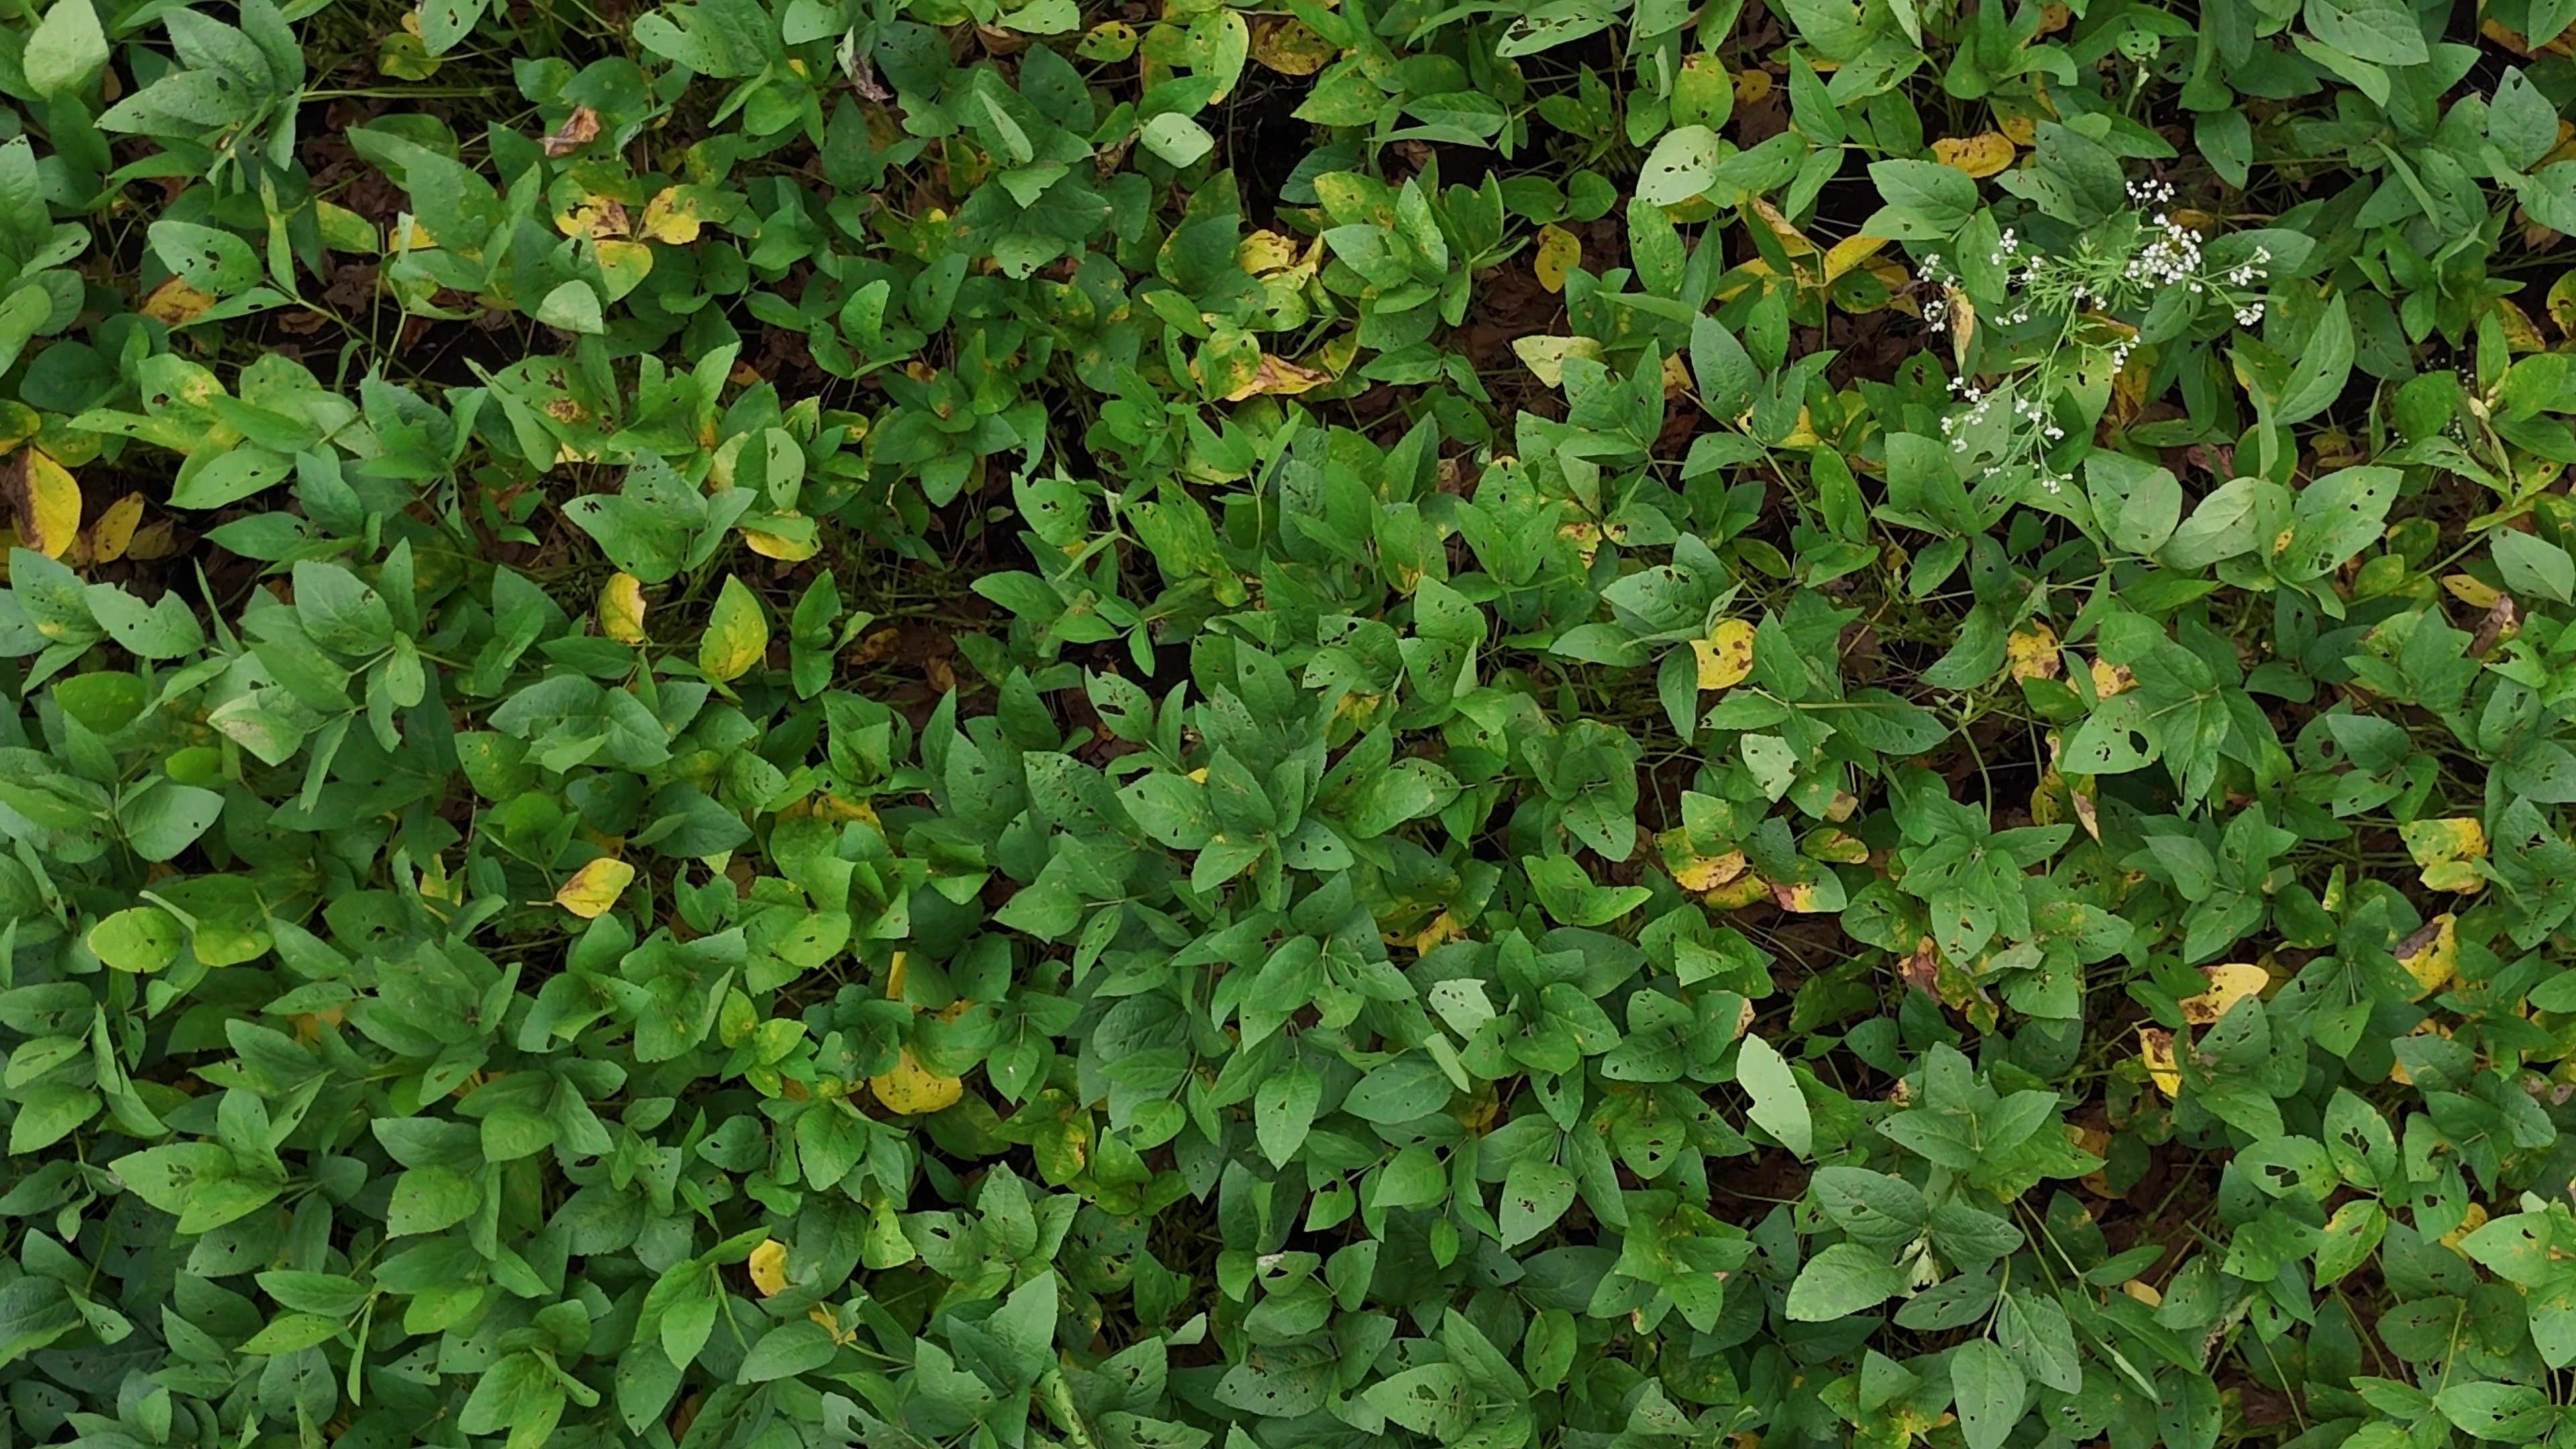
Label: Rust